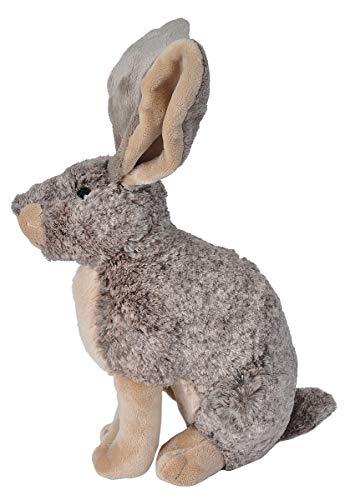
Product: Wild Republic Hare Plush, Stuffed Animal, Plush Toy, Kids Gifts, Cuddlekins, 12 Inches
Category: Toys & Games | Stuffed Animals & Plush Toys | Plush Puppets
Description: The Hare plush toy measures to be 12 inches long and can keep up with your hops and cuddles.
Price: $9.99
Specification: ProductDimensions:6x10.5x14.5inches|ItemWeight:3.52ounces|ShippingWeight:8ounces(Viewshippingratesandpolicies)|DomesticShipping:ItemcanbeshippedwithinU.S.|InternationalShipping:ThisitemcanbeshippedtoselectcountriesoutsideoftheU.S.LearnMore|ASIN:B00J3ECS18|Itemmodelnumber:13464|Manufacturerrecommendedage:0monthsandup